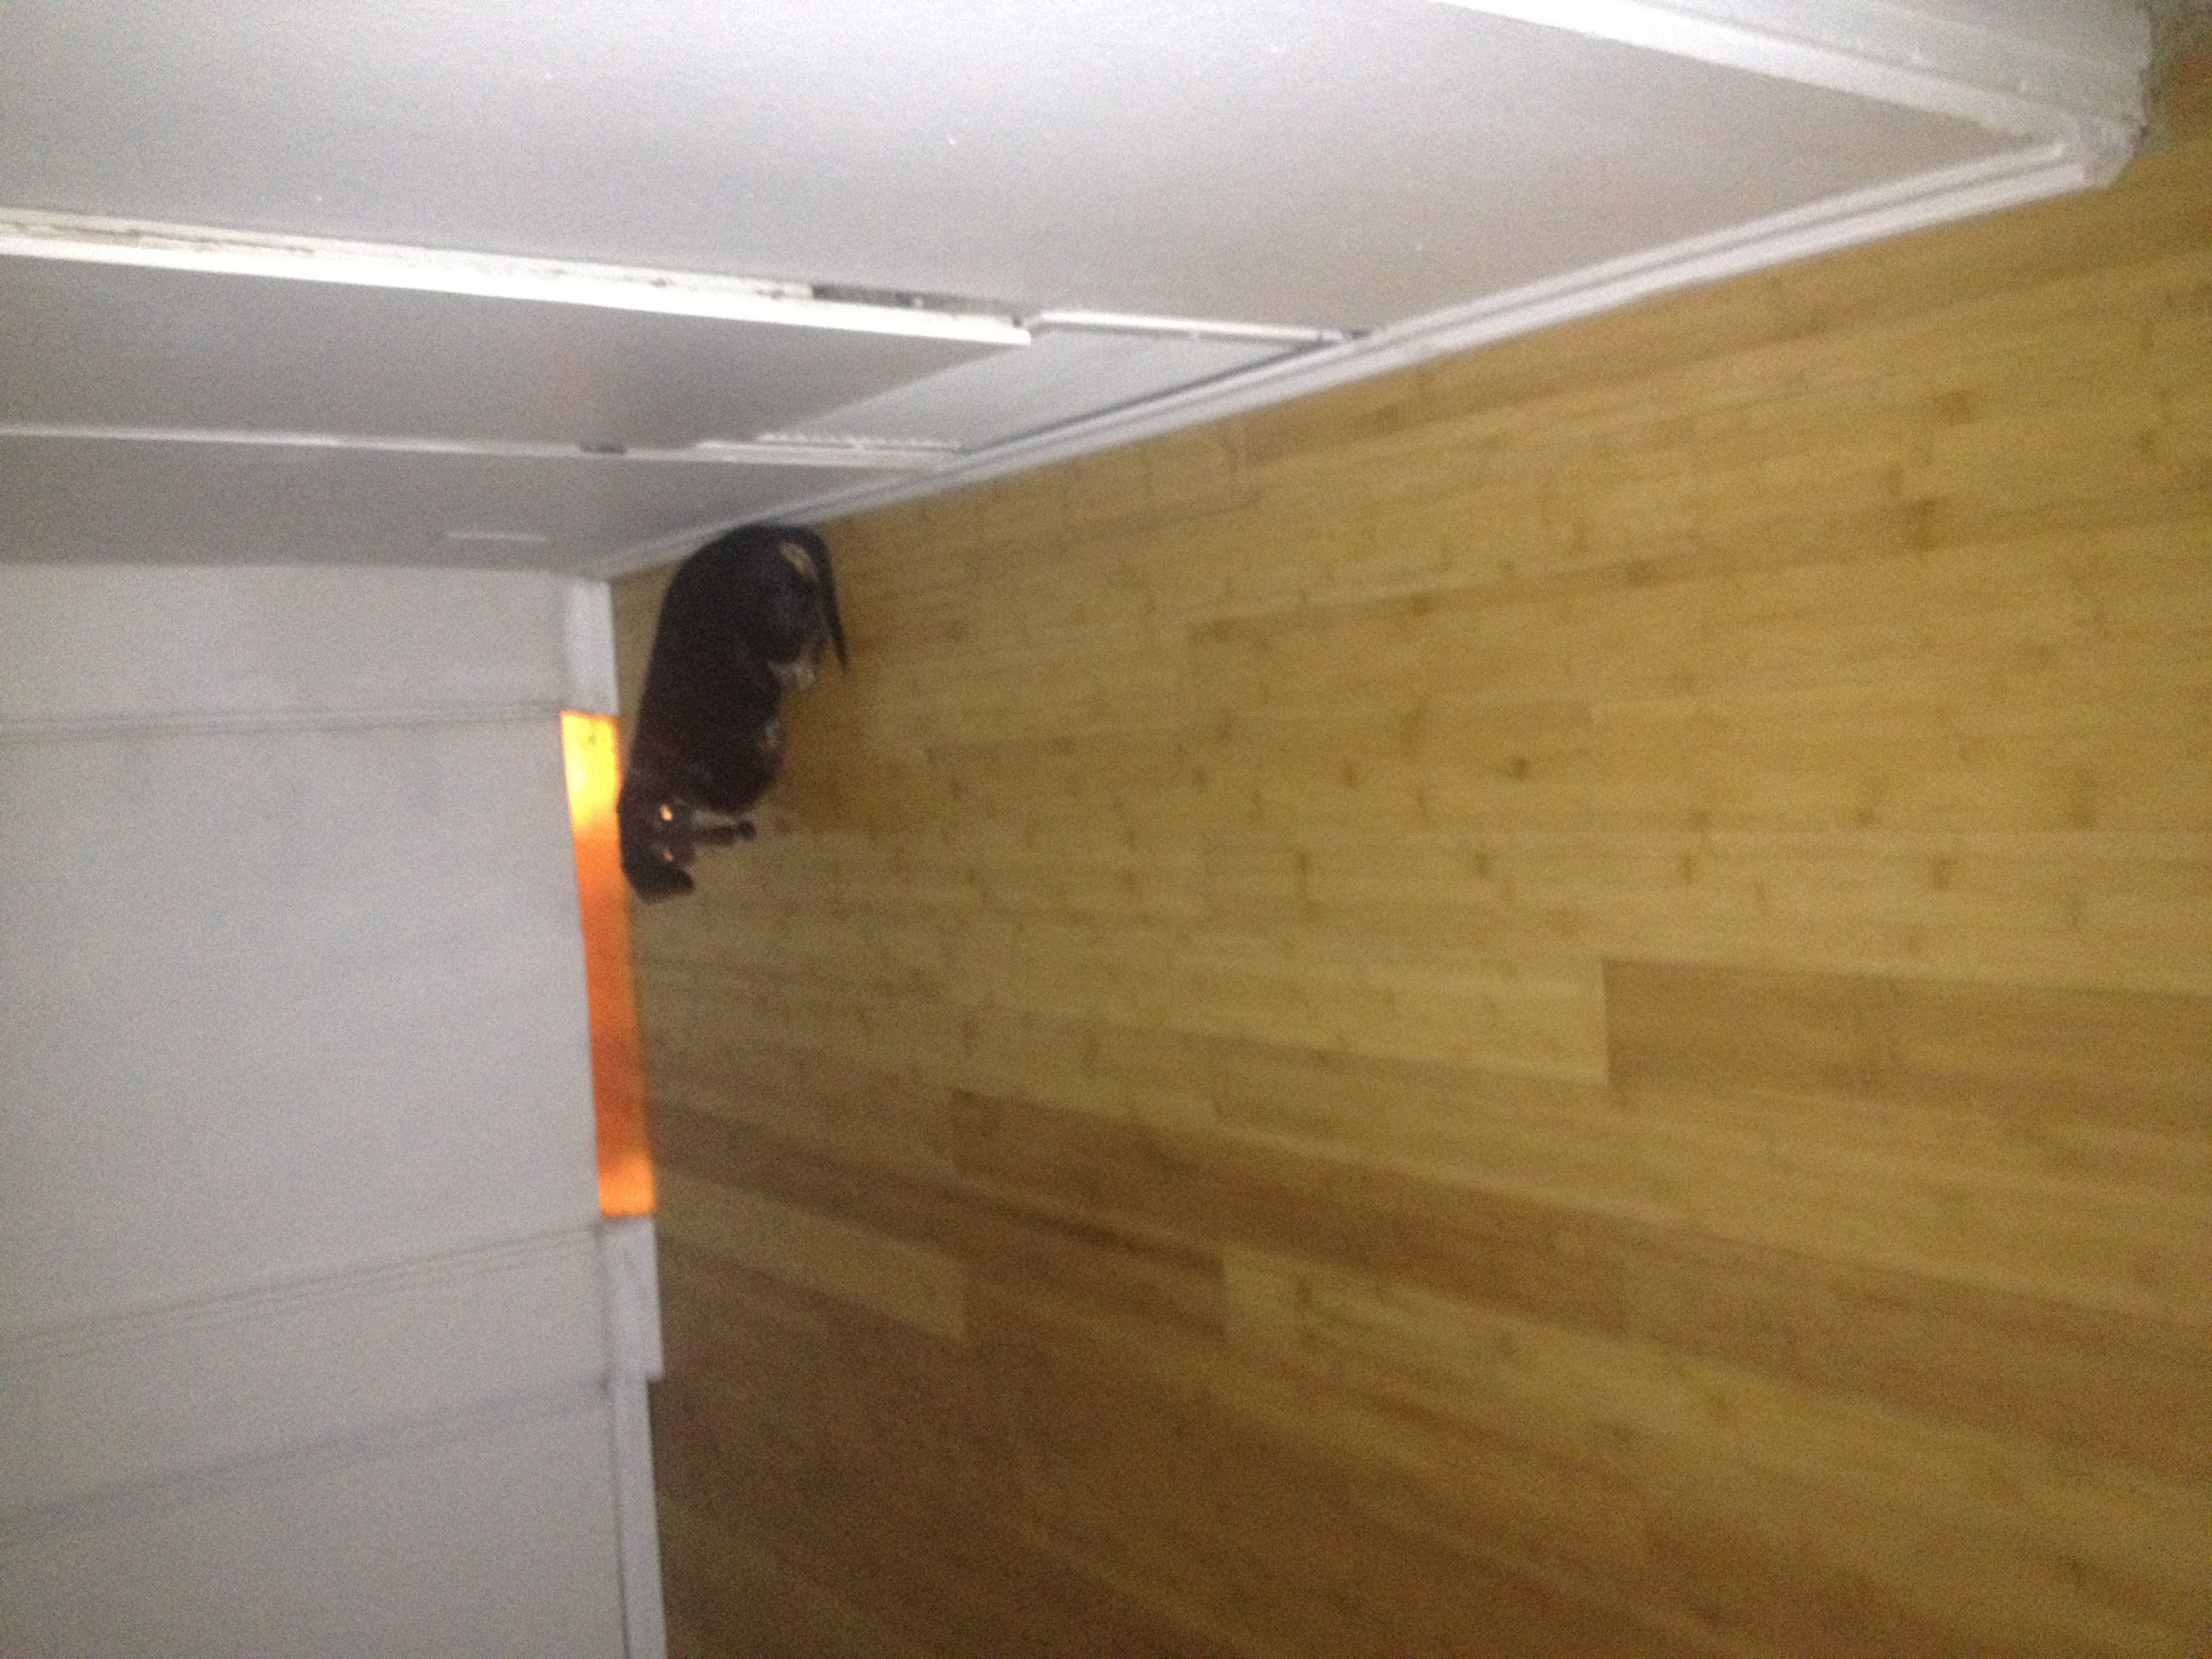
wood, floor, hardwood, flooring, wood flooring, laminate flooring, wood stain